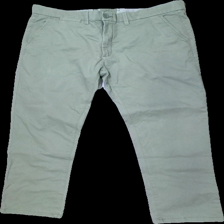
View: front
Type: Trousers
Category: Men
Brand: Dressman
Colors: Green
Material: 64% Cotton 36% Viscose
Cut: Regular
Price range: 50-100
Recommended usage: Reuse
Description: green trousers